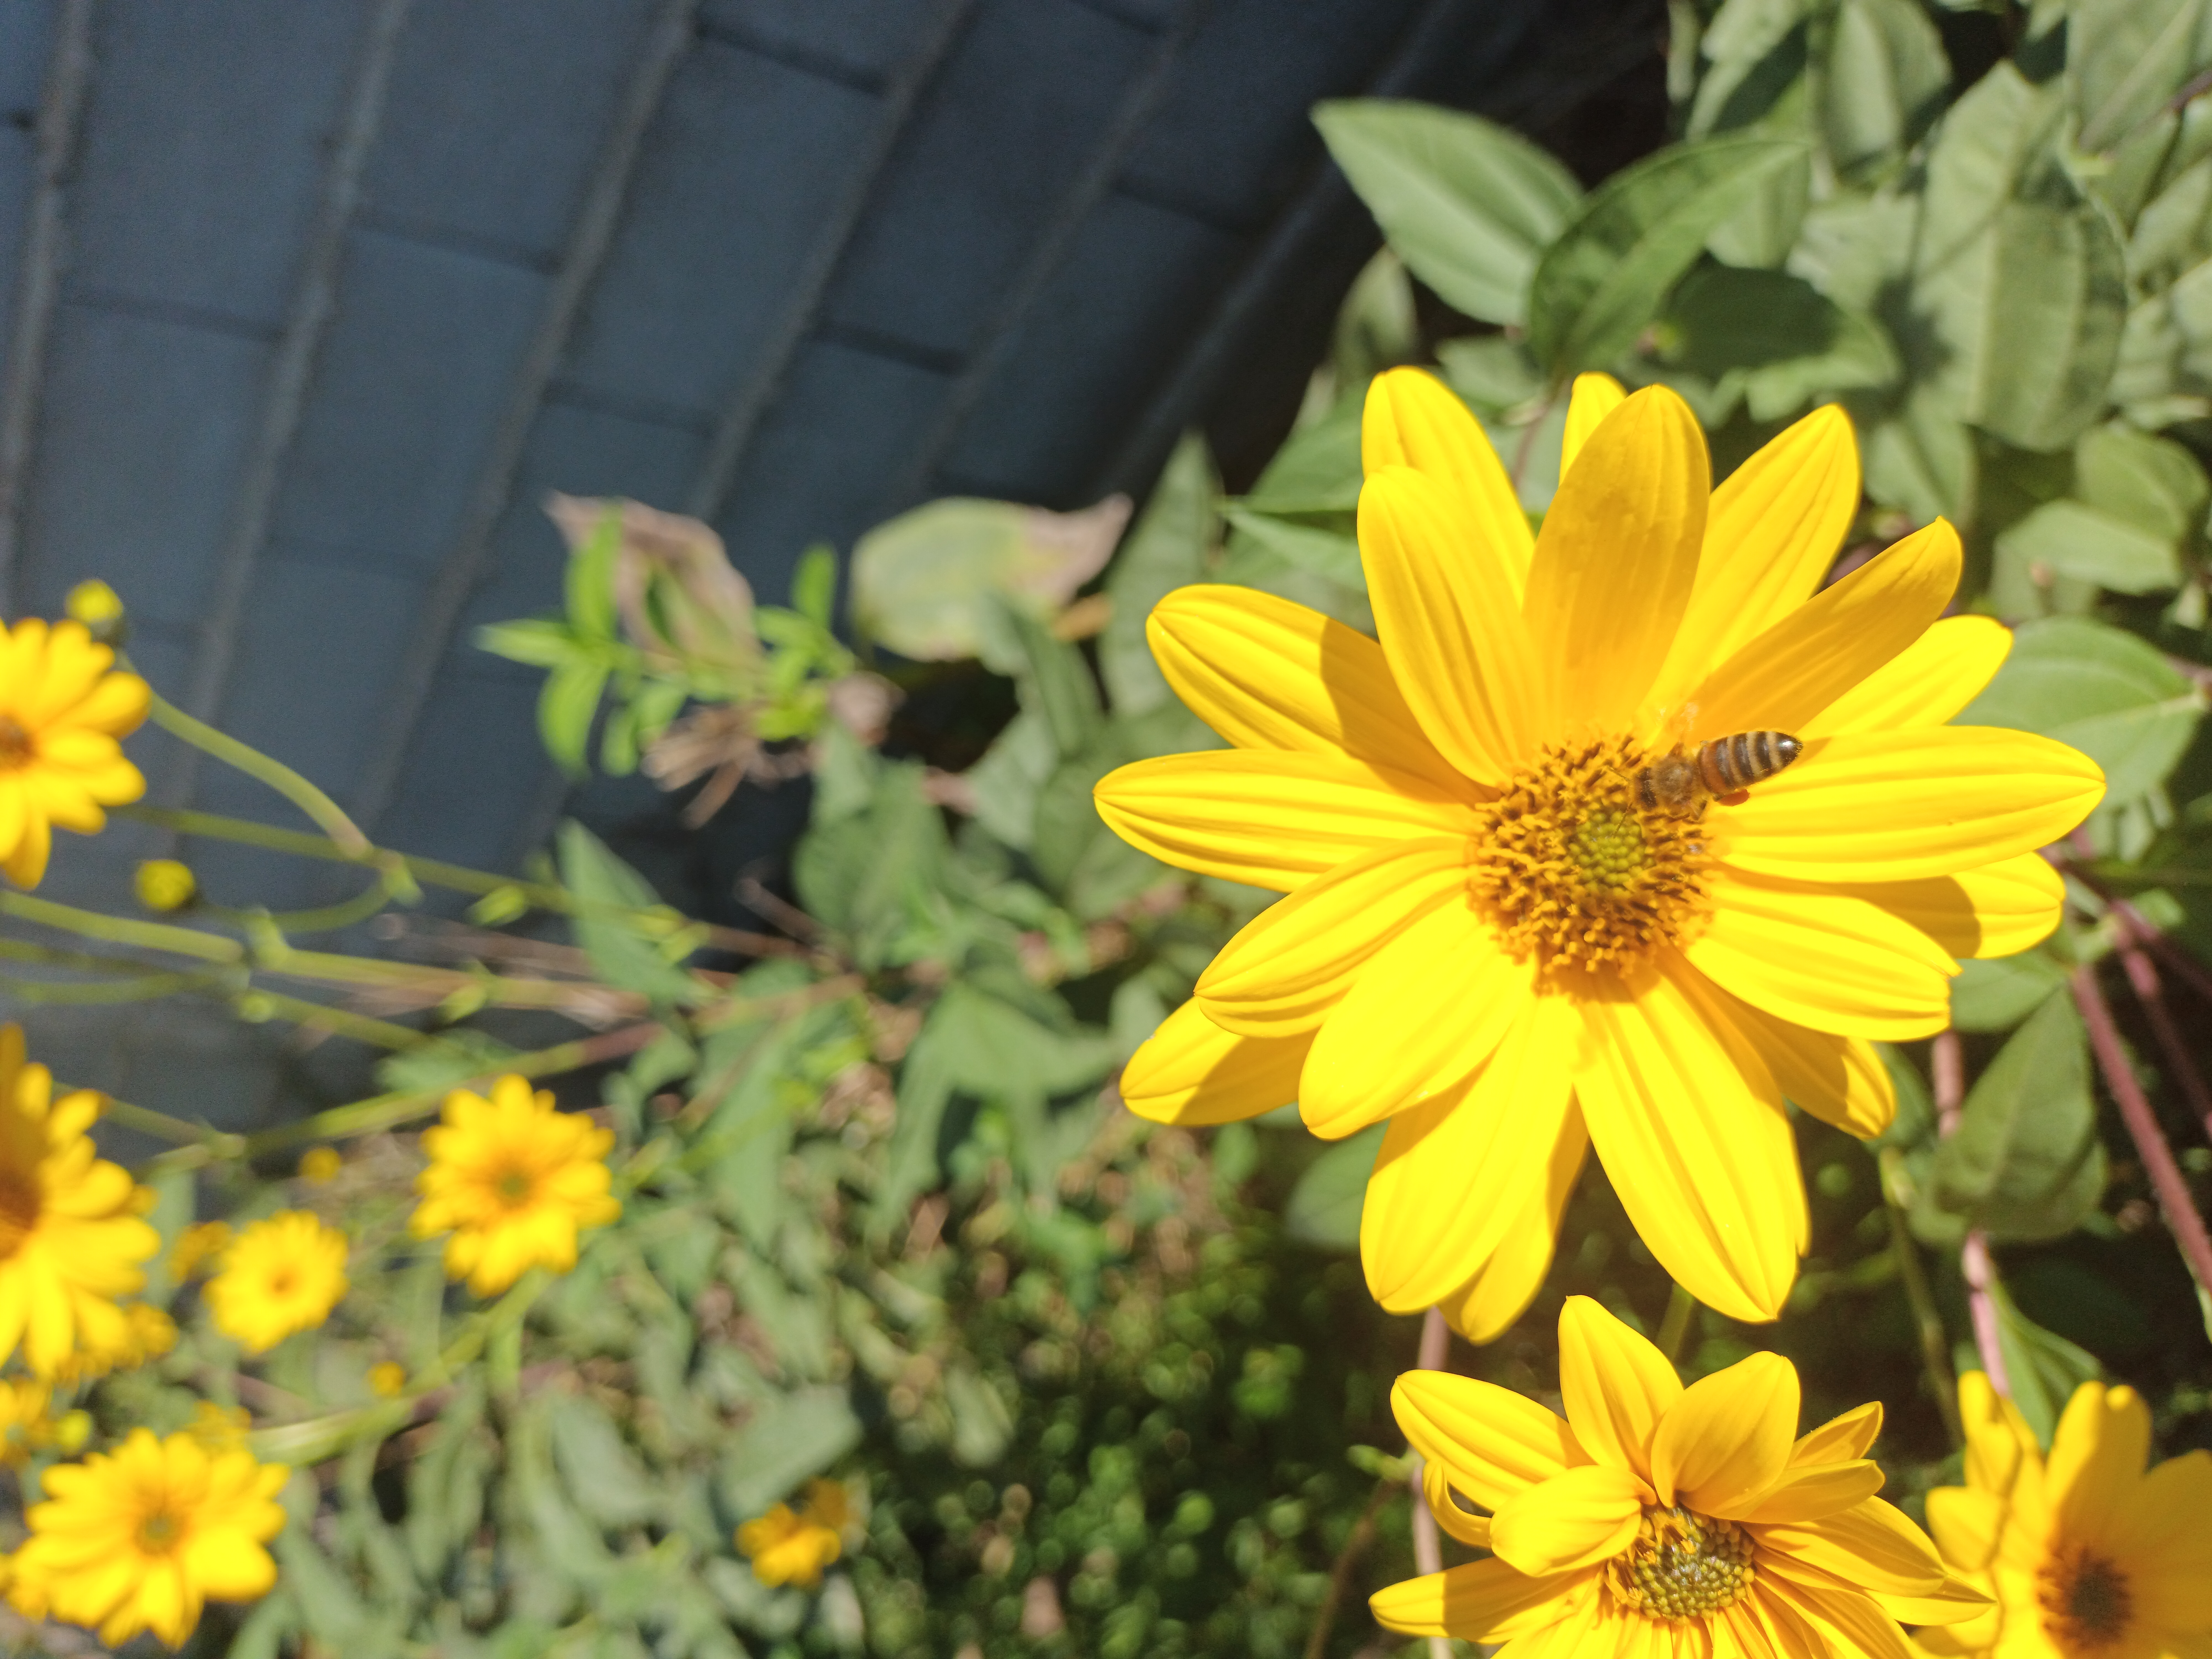
flowers, flower, plant, petal, botany, yellow, grass, annual plant, flowering plant, herbaceous plant, Forb, daisy family, pollen, groundcover, wildflower, macro photography, plant stem, herb, sunflower, perennial plant, garden, asterales, floristry, Pedicel